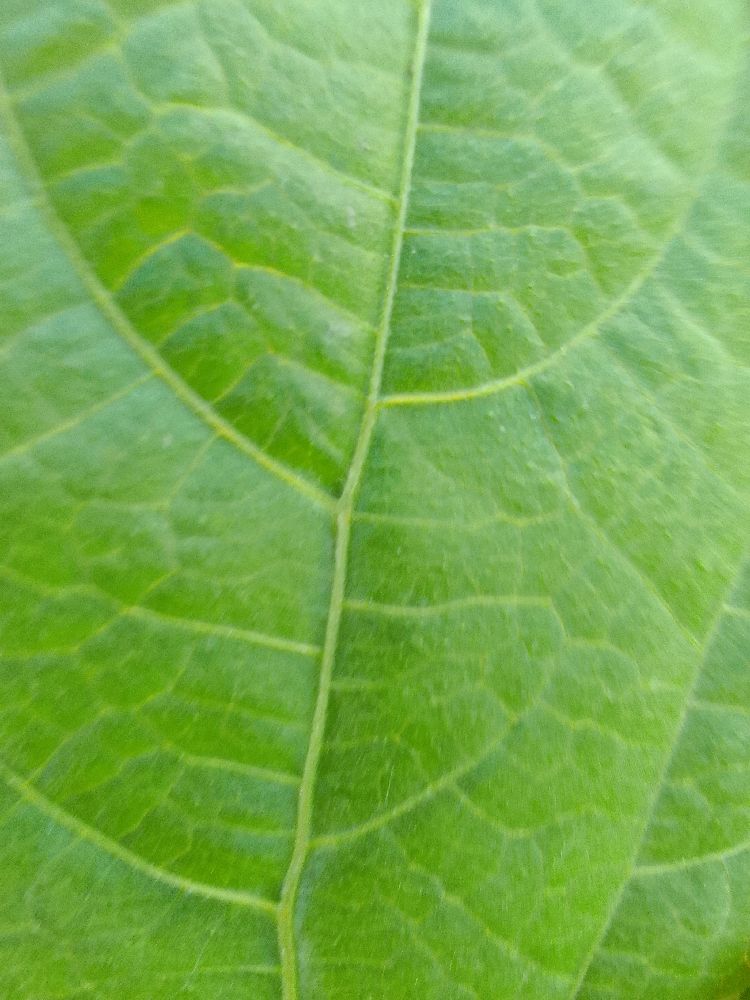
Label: healthy